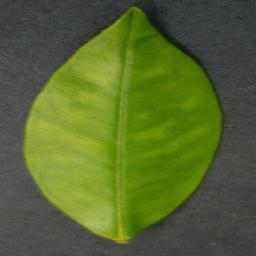
Label: Orange___Haunglongbing_(Citrus_greening)